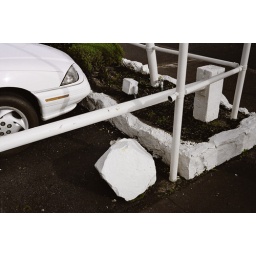
White rock next to white car, below white fence, behind white curb.